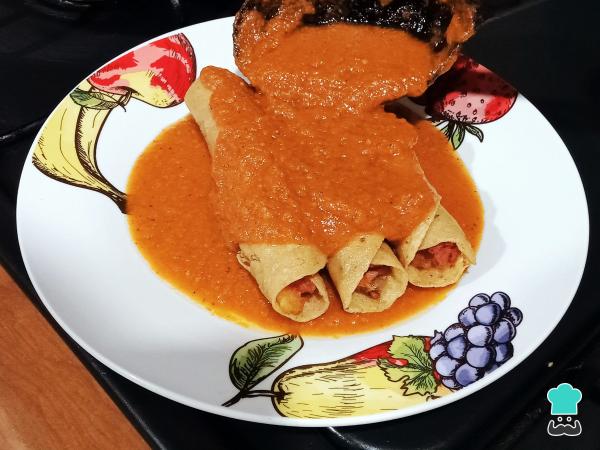
1Sirve los tacos mineros bañados con la salsa de tomate mientras está caliente todavía.